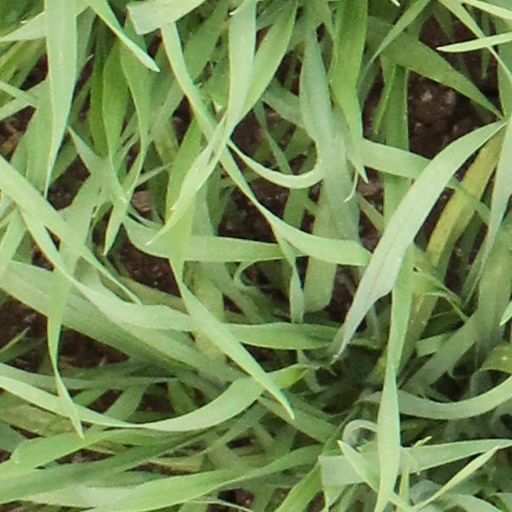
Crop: wheat